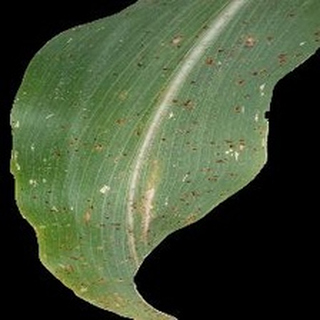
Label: corn_common_rust